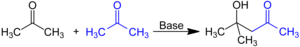
Le diacétone alcool ou 4-hydroxy-4-méthylpentan-2-one est un composé organique de la famille des hydroxycétones, de formule C₆H₁₂O₂. C'est un intermédiaire courant en synthèse organique, et il est aussi utilisé comme solvant, notamment pour les peroxydes organiques.